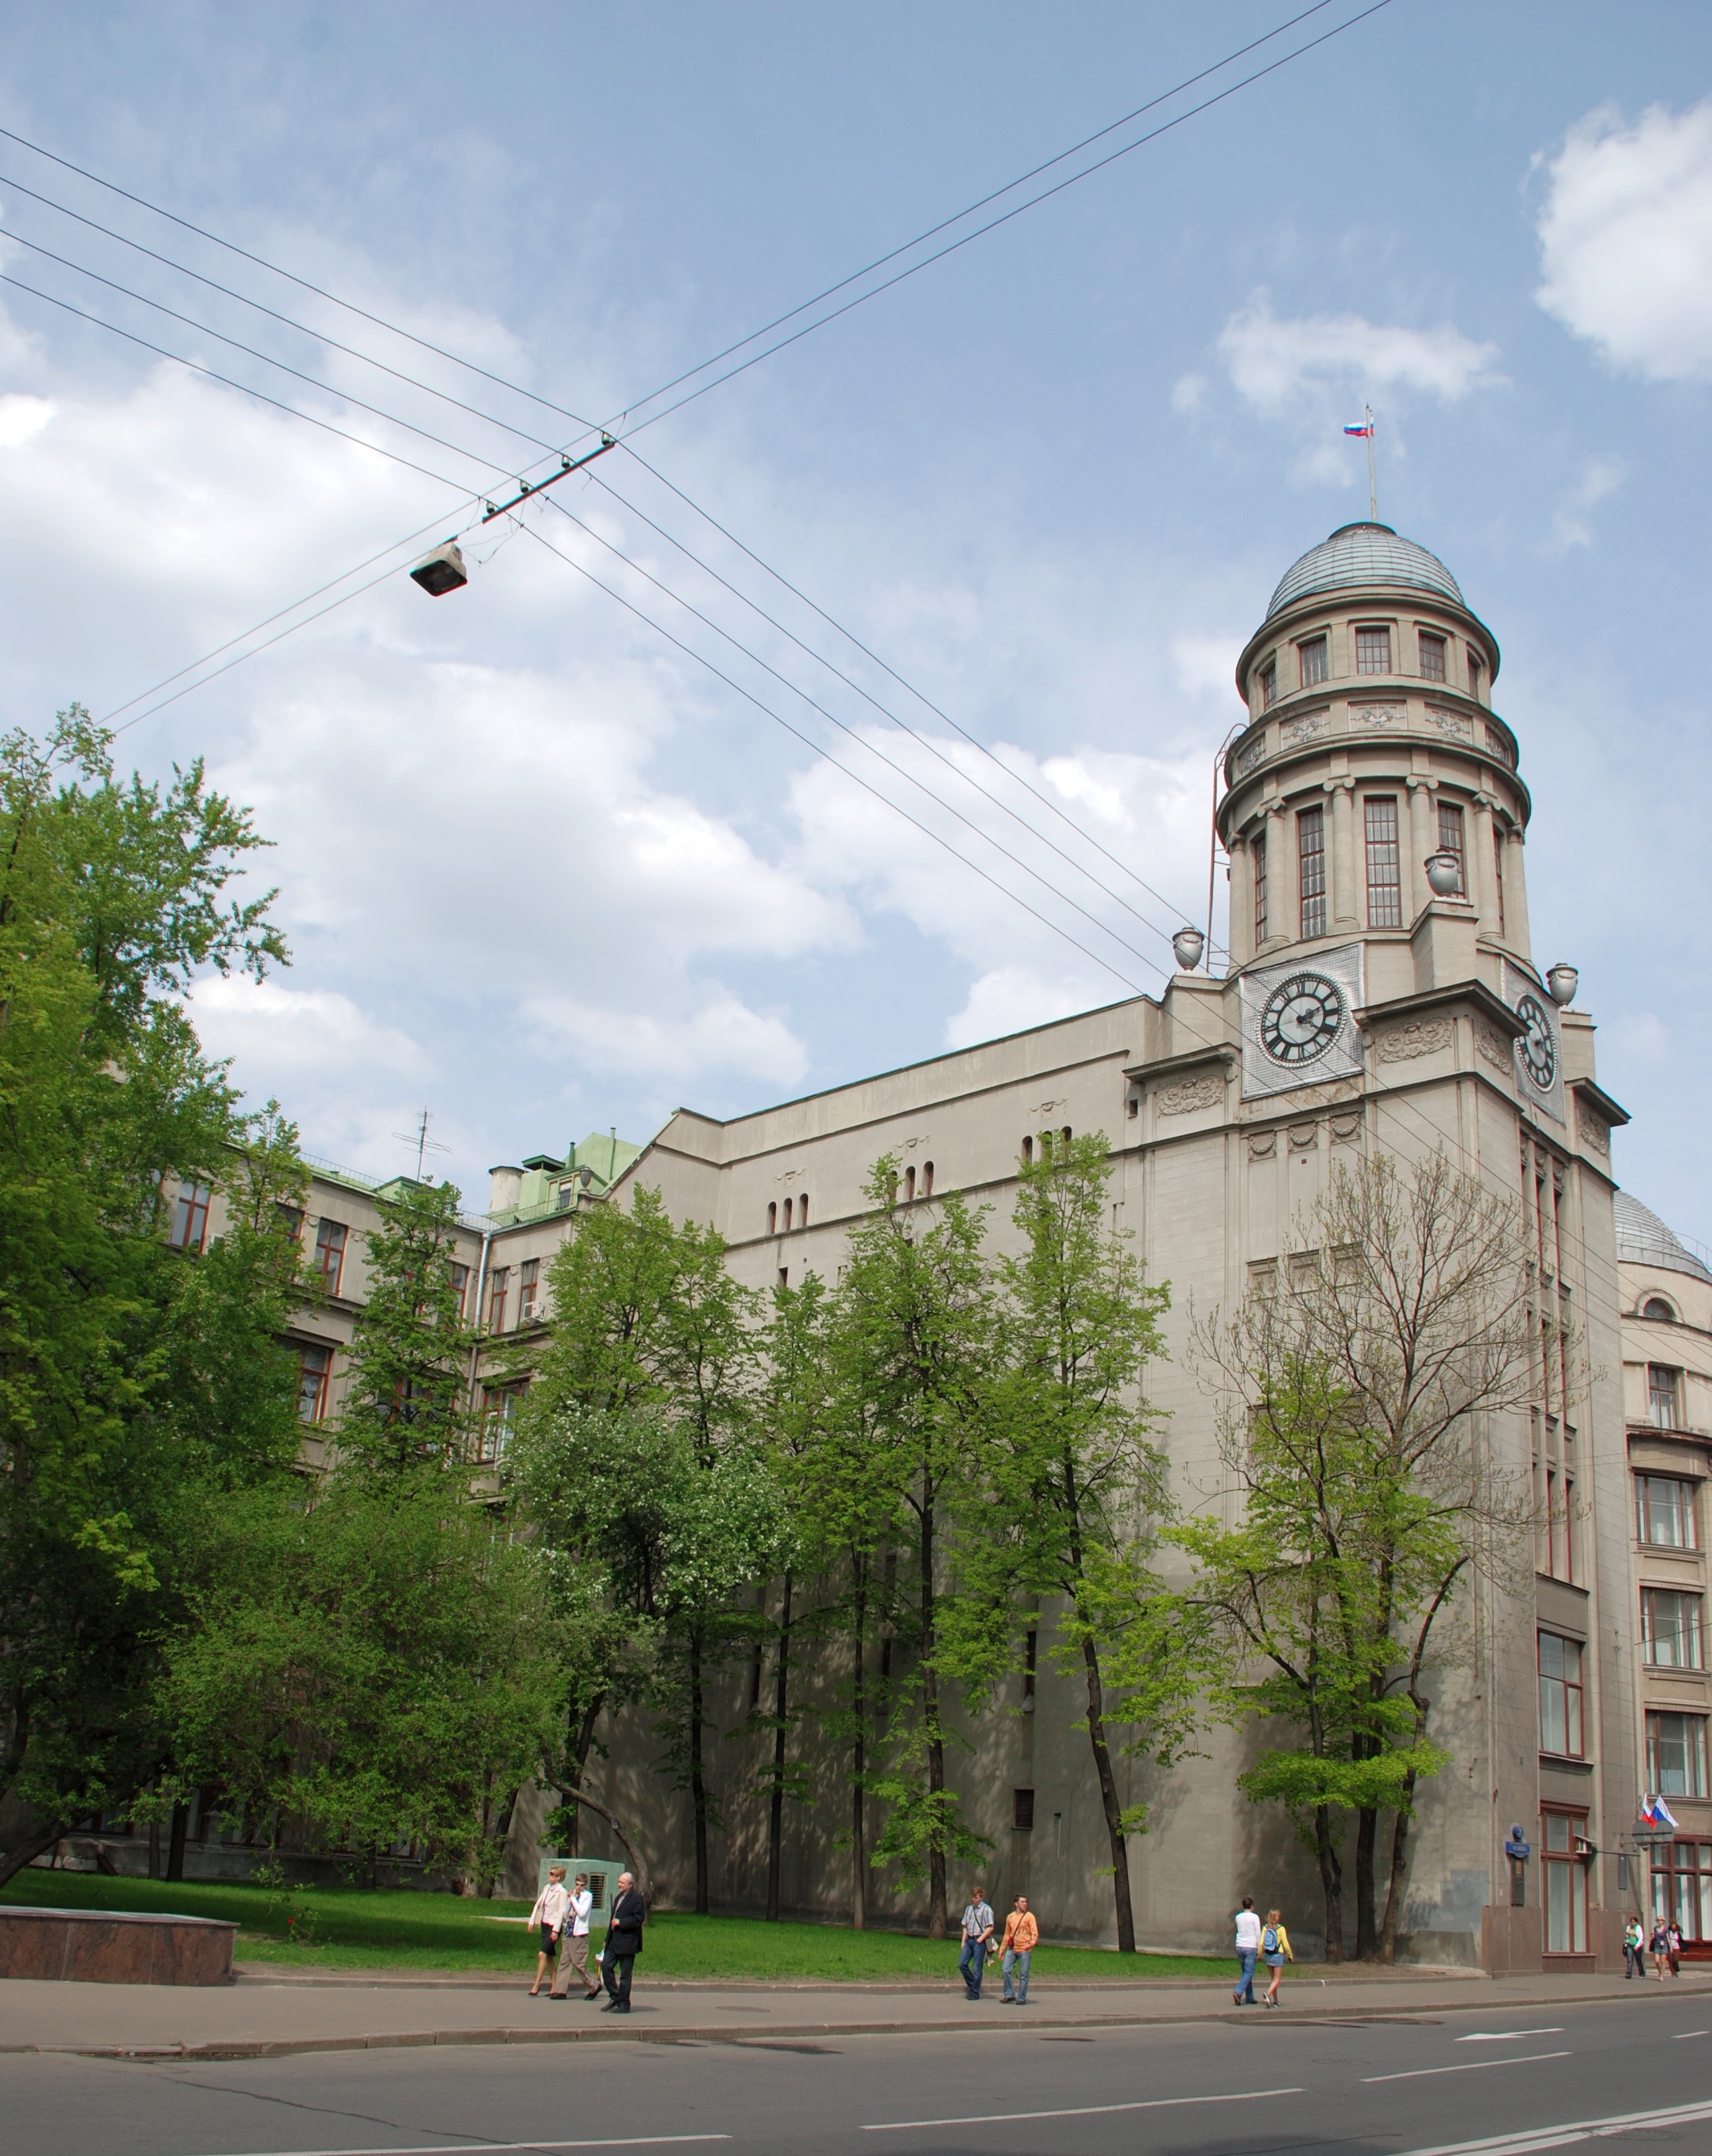
architecture, road, street, town, city, cityscape, downtown, tower, landmark, church, nikon, place of worship, infrastructure, town square, moscow, russia, d80, cityscapes, moskau, nikond80, moscou, neighbourhood, urban area, residential area, human settlement